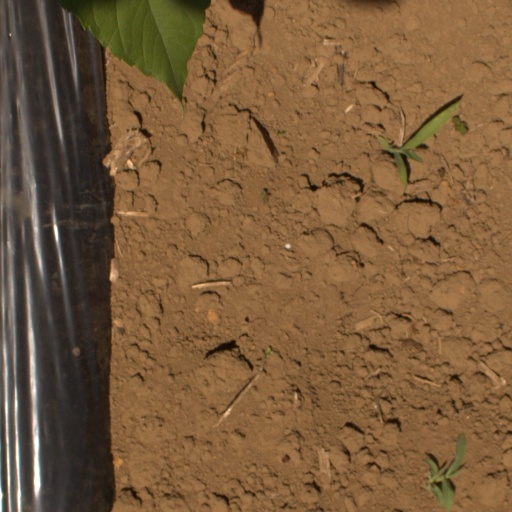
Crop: Jerusalem artichoke